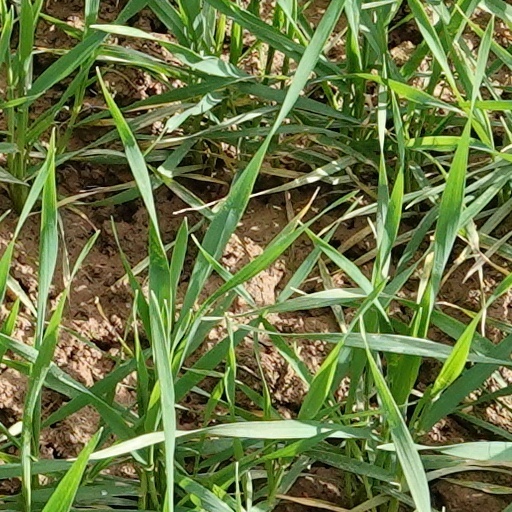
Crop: wheat